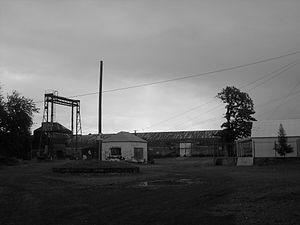
Ancienne usine de Pierrefonds.
L'usine de Pierrefonds est une usine sucrière désaffectée de l'île de La Réunion, département d'outre-mer français dans le sud-ouest de l'océan Indien. Située à Pierrefonds, sur le territoire communal de Saint-Pierre, elle est inscrite en totalité à l'inventaire supplémentaire des Monuments historiques depuis le 22 octobre 1998, ainsi que son terrain d’assiette.